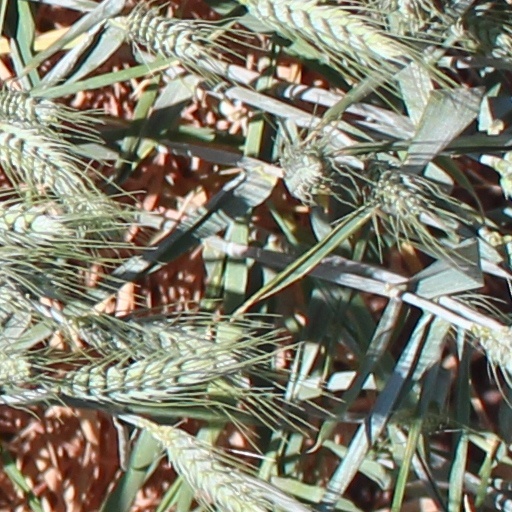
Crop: wheat